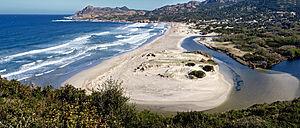
Palasca est une commune française située dans la circonscription départementale de la Haute-Corse et le territoire de la collectivité de Corse. Elle appartient à l'ancienne piève d'Ostriconi.
Le désert des Agriates ou les Agriates est un territoire de Corse partagé entre les micro-régions de Balagne à l'ouest et du Nebbio.
Vallée de l'Ostriconi est le nom du site naturel classé sur la commune de Palasca.
L'Ostriconi est un petit fleuve côtier français qui coule dans le nord du département de la Haute-Corse dans la région Corse et qui se jette dans la mer Méditerranée.
Ostriconi est une ancienne piève de Corse. Située dans le nord de l'île, elle relevait de la province de Balagne sur le plan civil et du diocèse de Mariana sur le plan religieux.